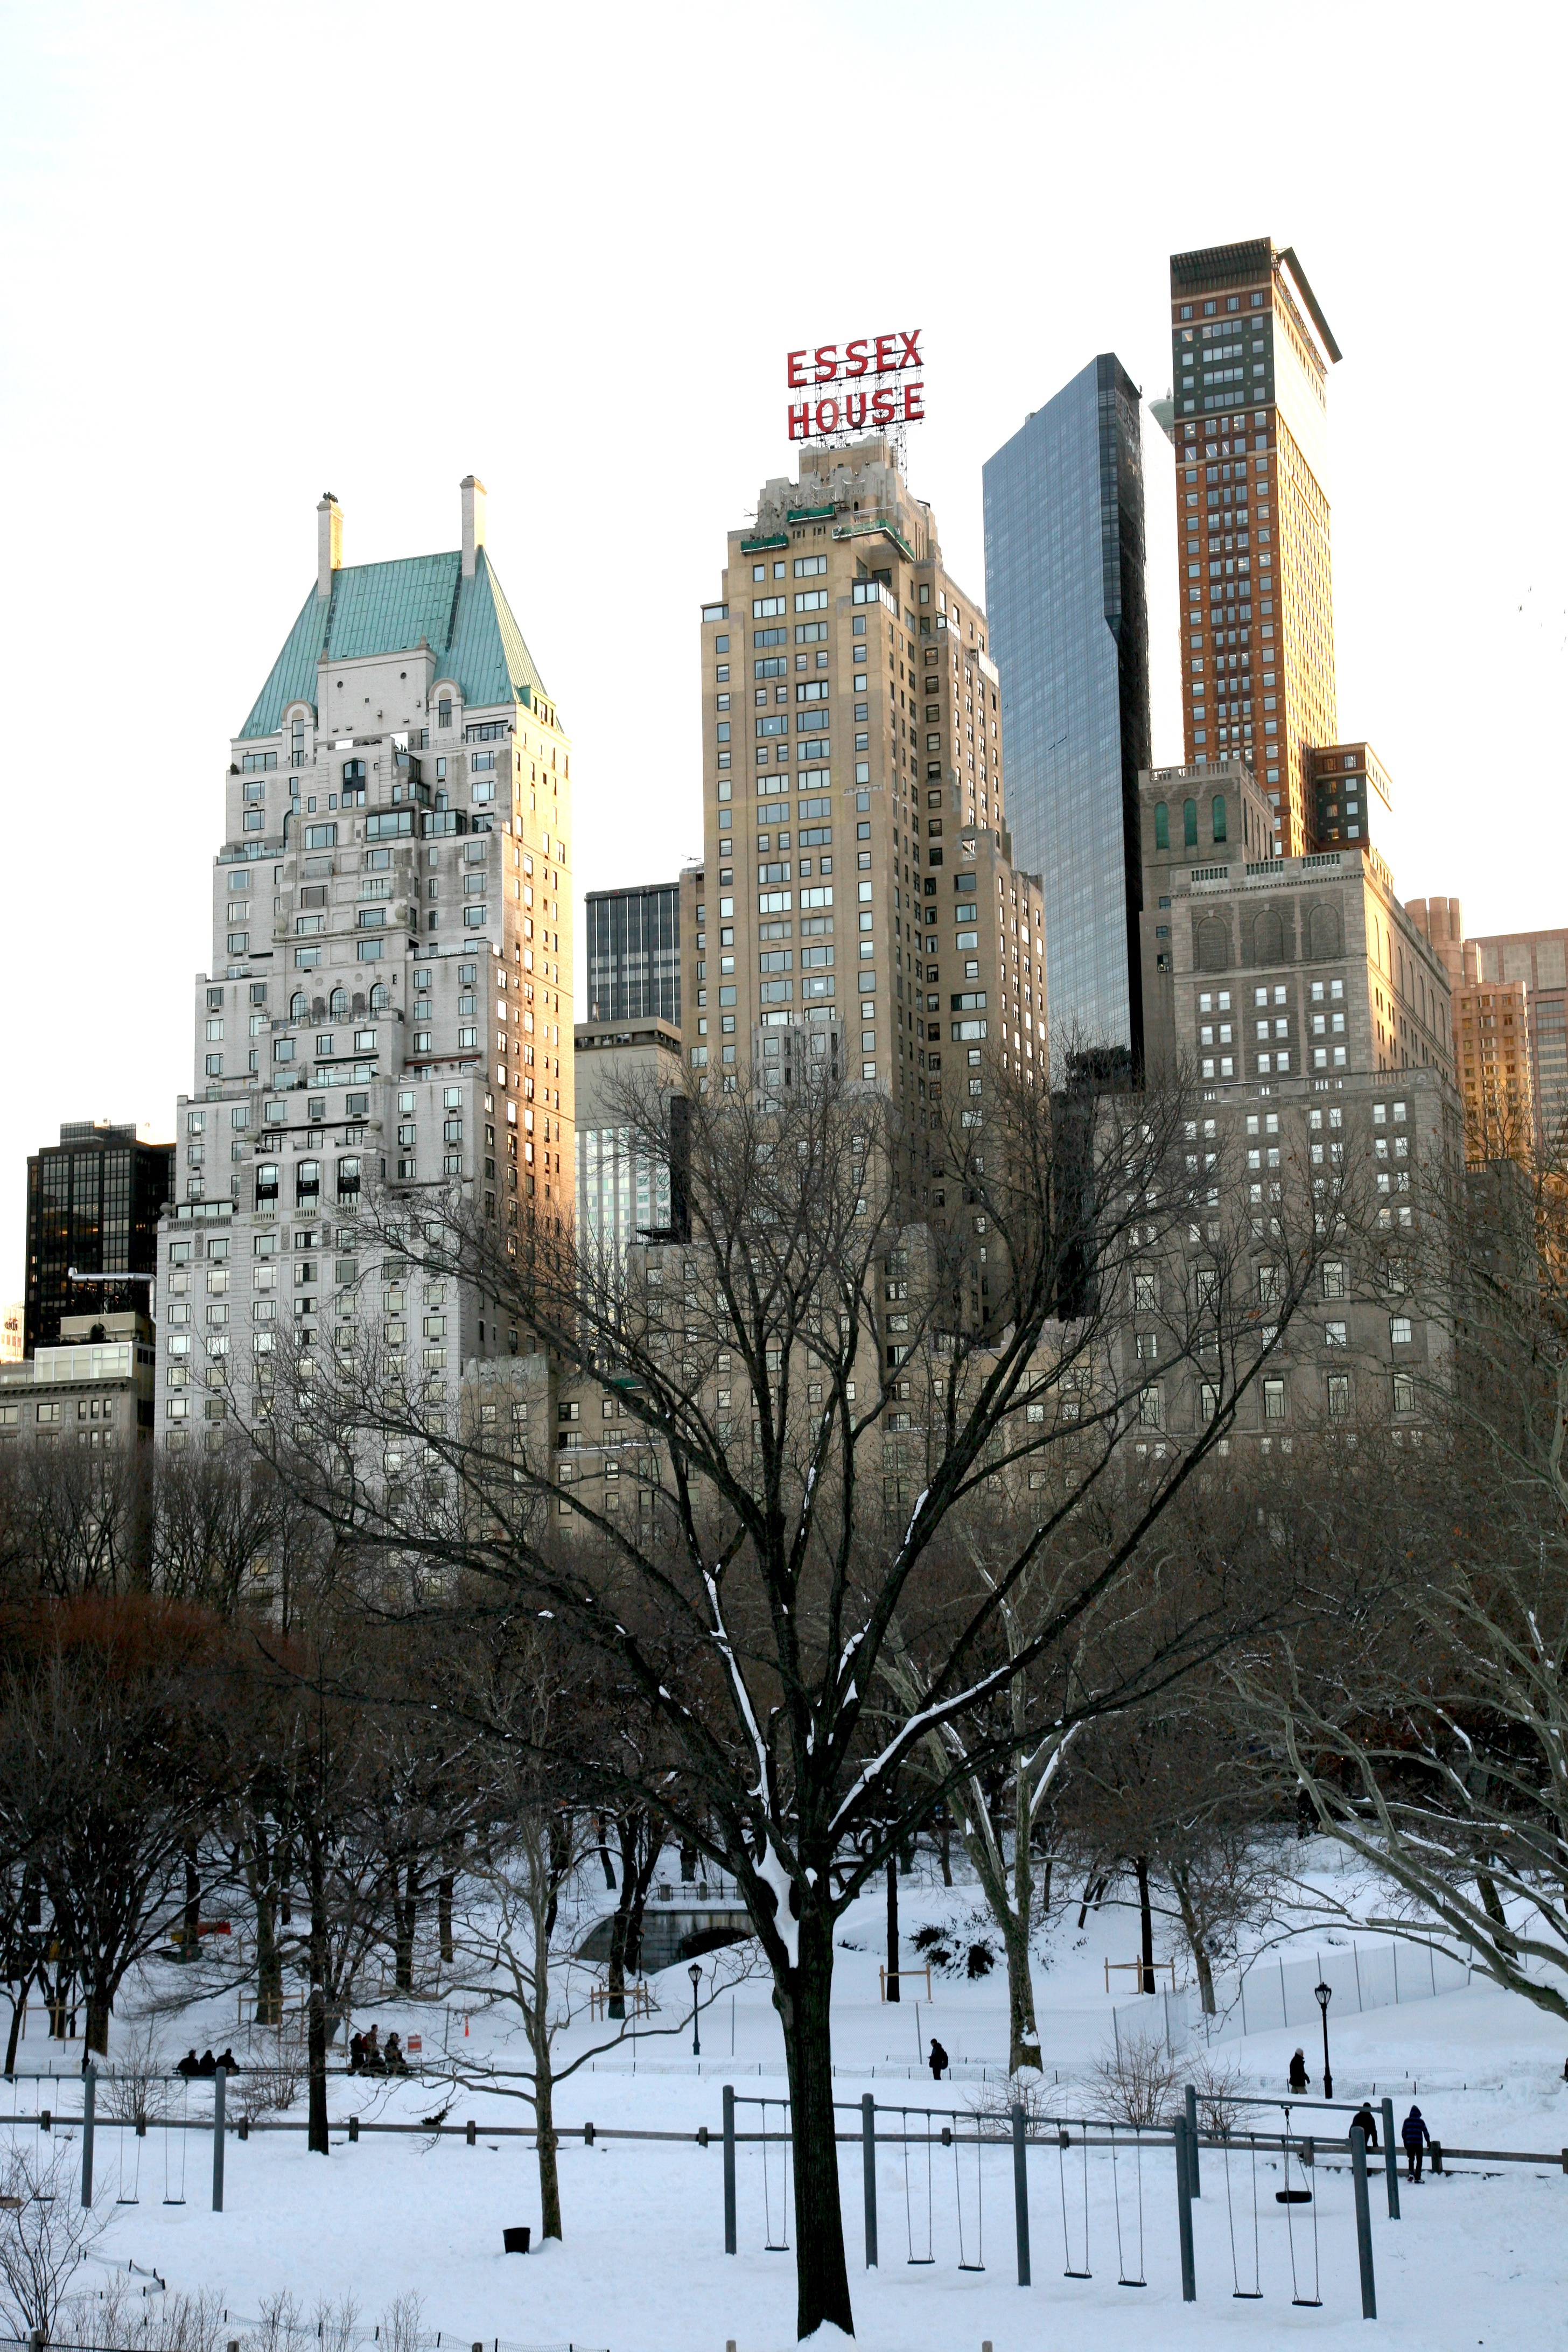
tree, snow, winter, skyline, building, city, skyscraper, manhattan, cityscape, downtown, tower, nyc, park, weather, landmark, season, neige, newyork, newyorkcity, ny, centralpark, urban area